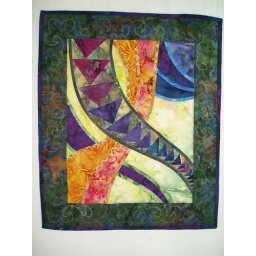
A small wall hanging that everyone can make. The flying geese are paper pieced. All done by machine.